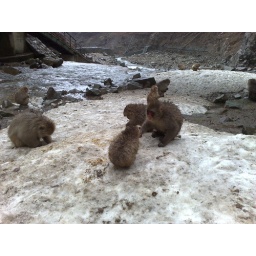
Snow monkeys feeding near the river